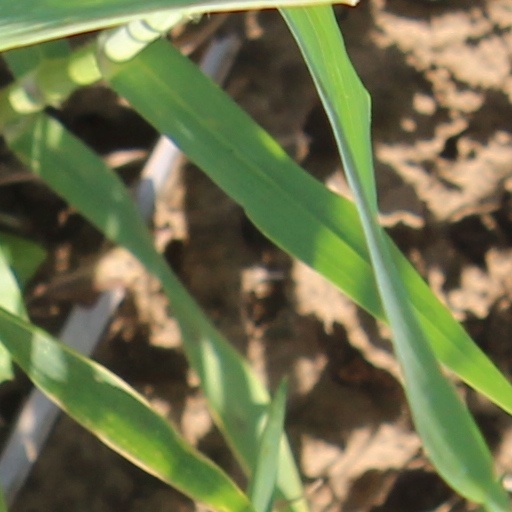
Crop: wheat